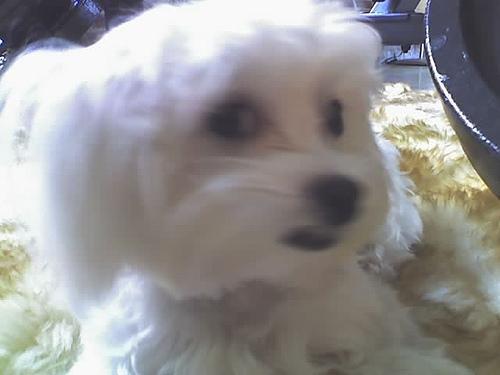
Maltese_dog